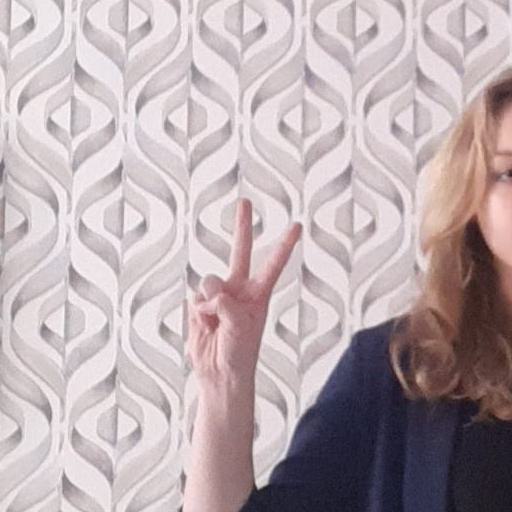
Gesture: peace